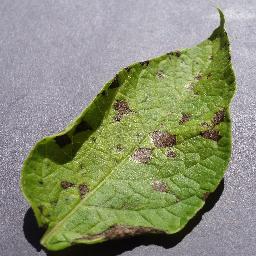
Etiqueta: Tizon_Temprano